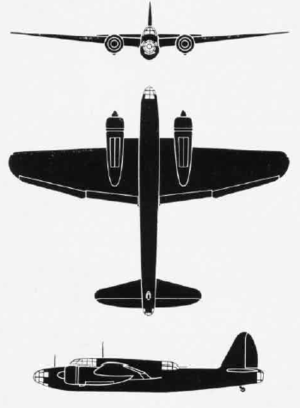
Le Nakajima Ki-49 fut le premier bombardier du Service aérien de l'Armée impériale japonaise à être armé d'une tourelle en queue d'avion. Cependant, à part ce détail, le Nakajima Ki-49 Donryu ne constitua jamais une machine exceptionnelle.